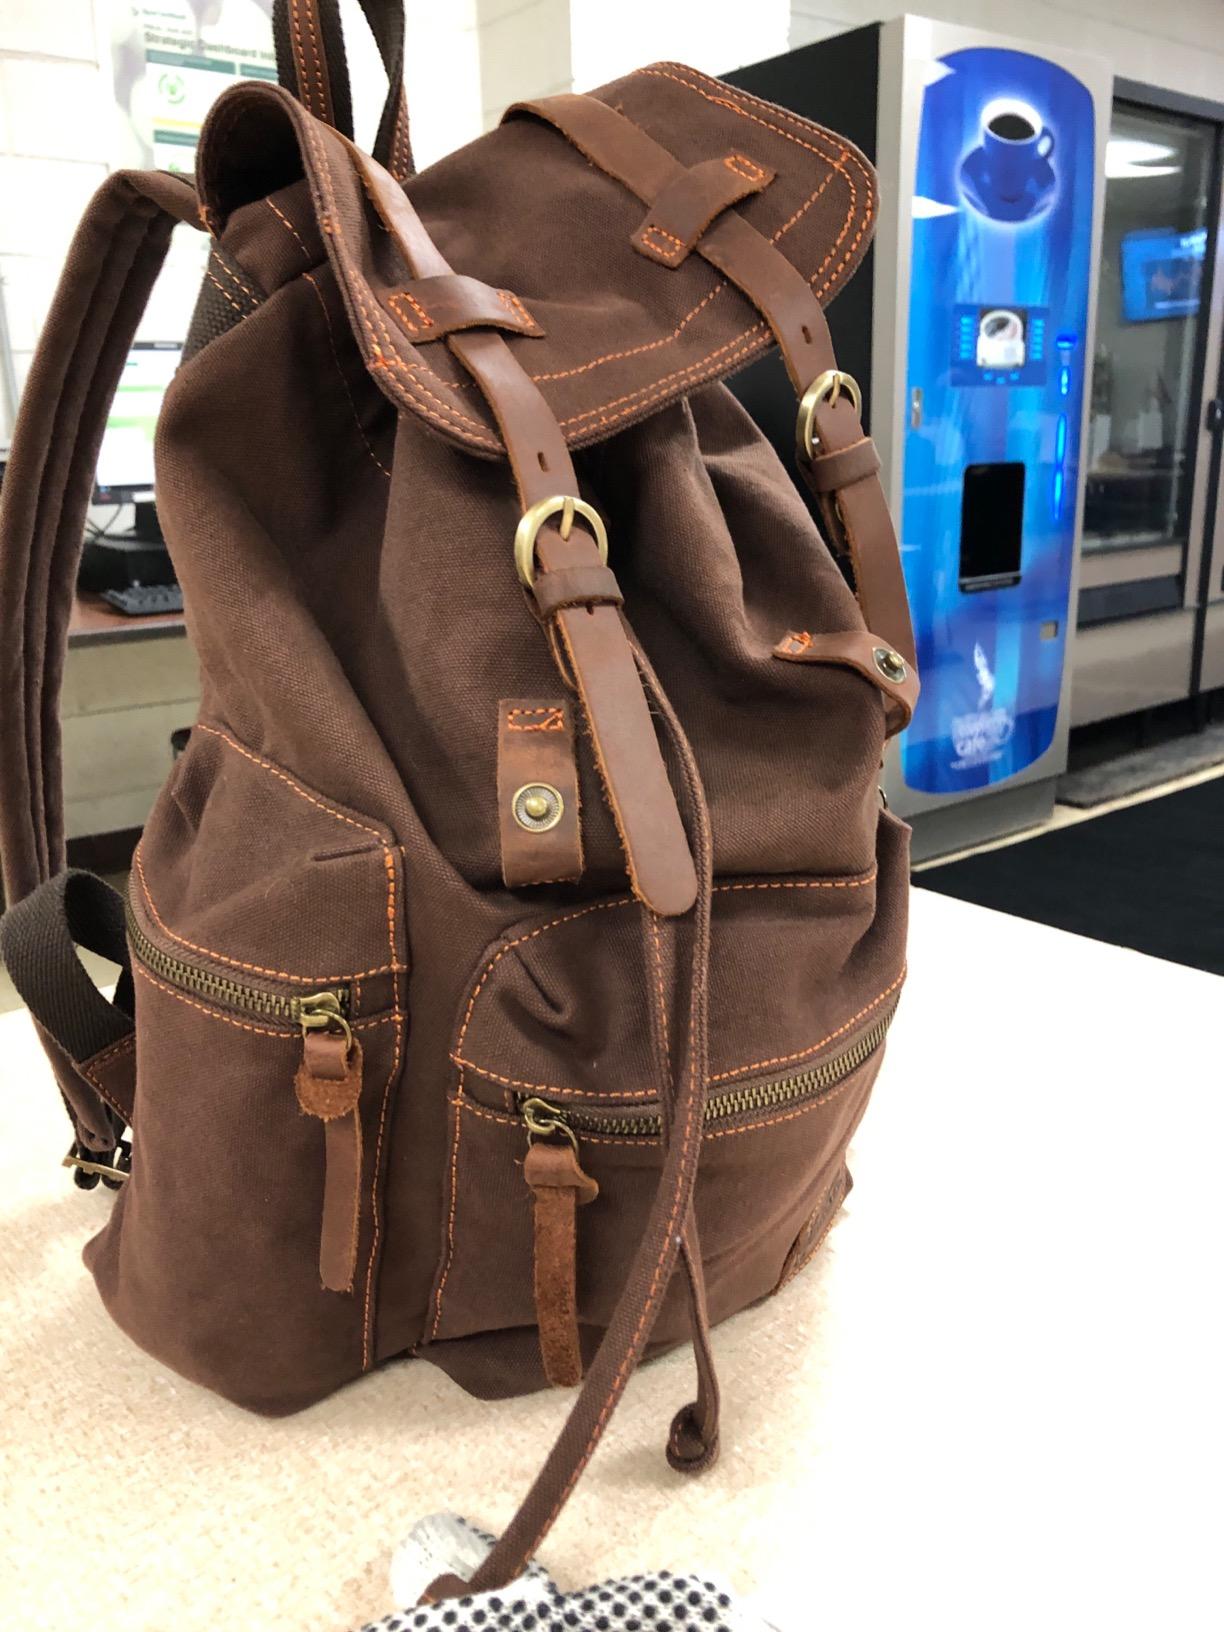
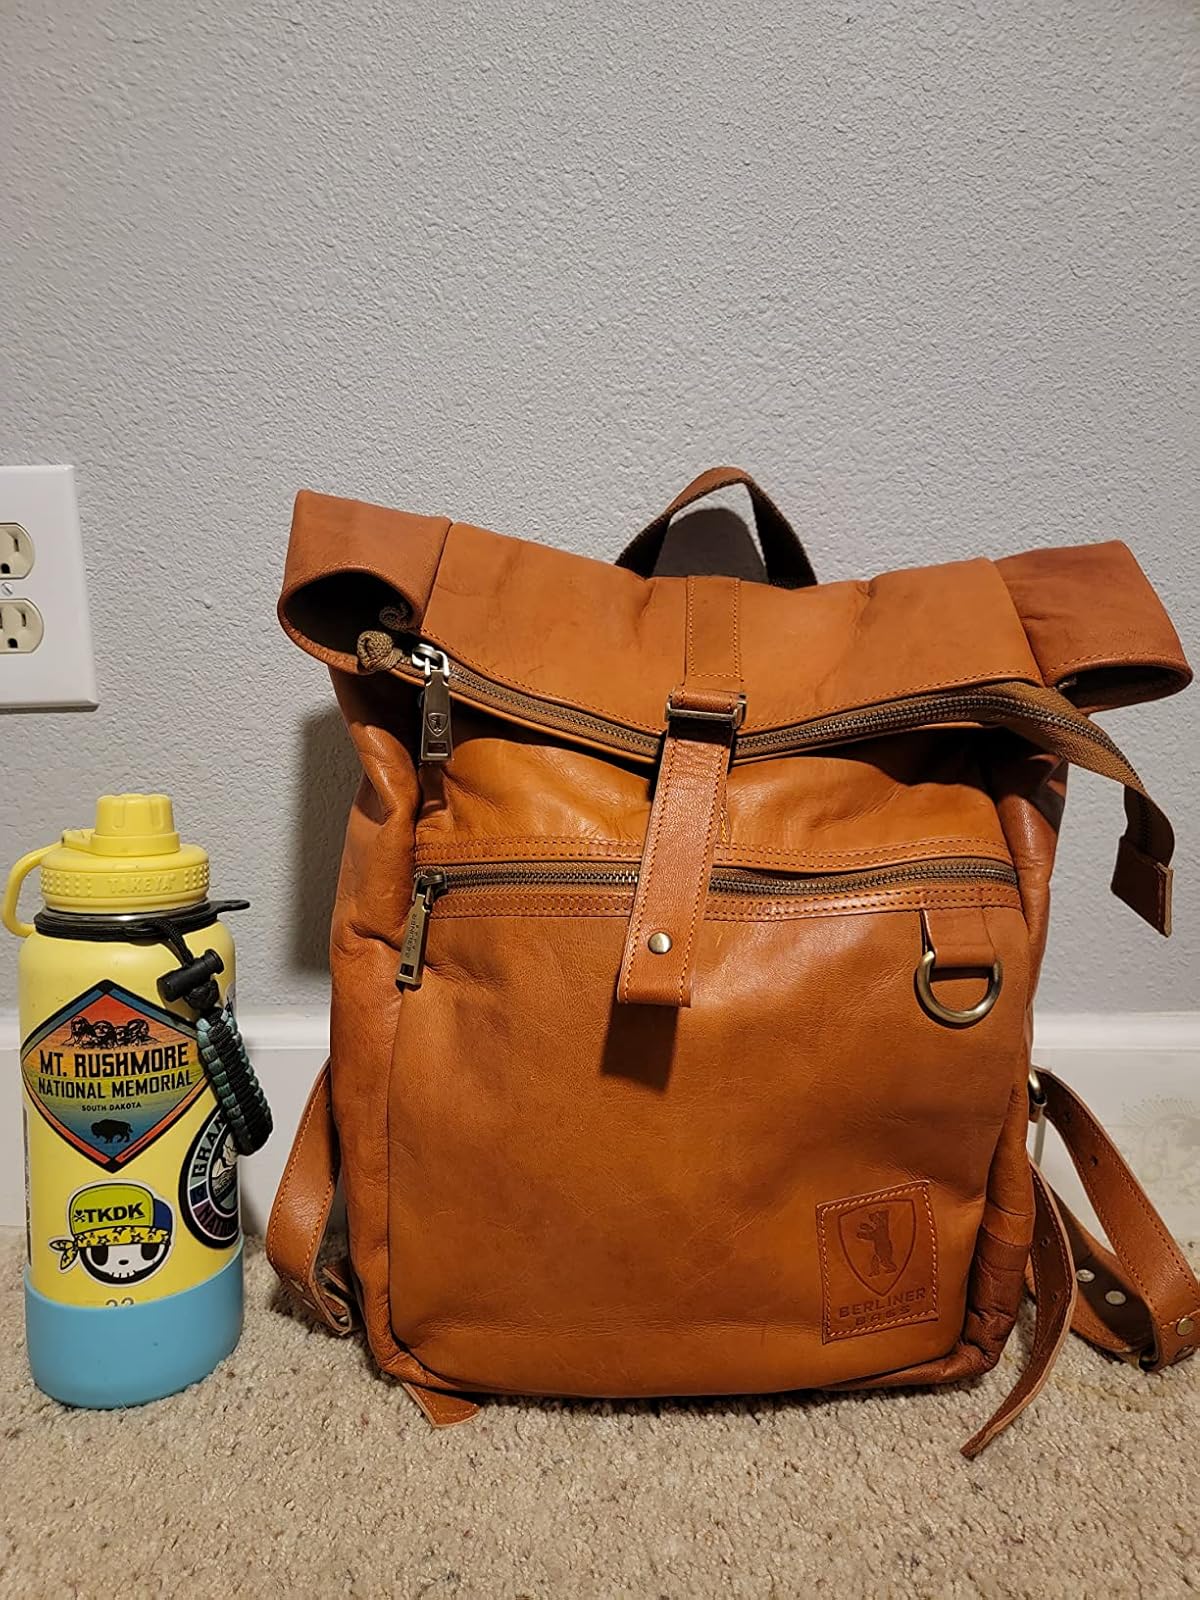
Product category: bag
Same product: no